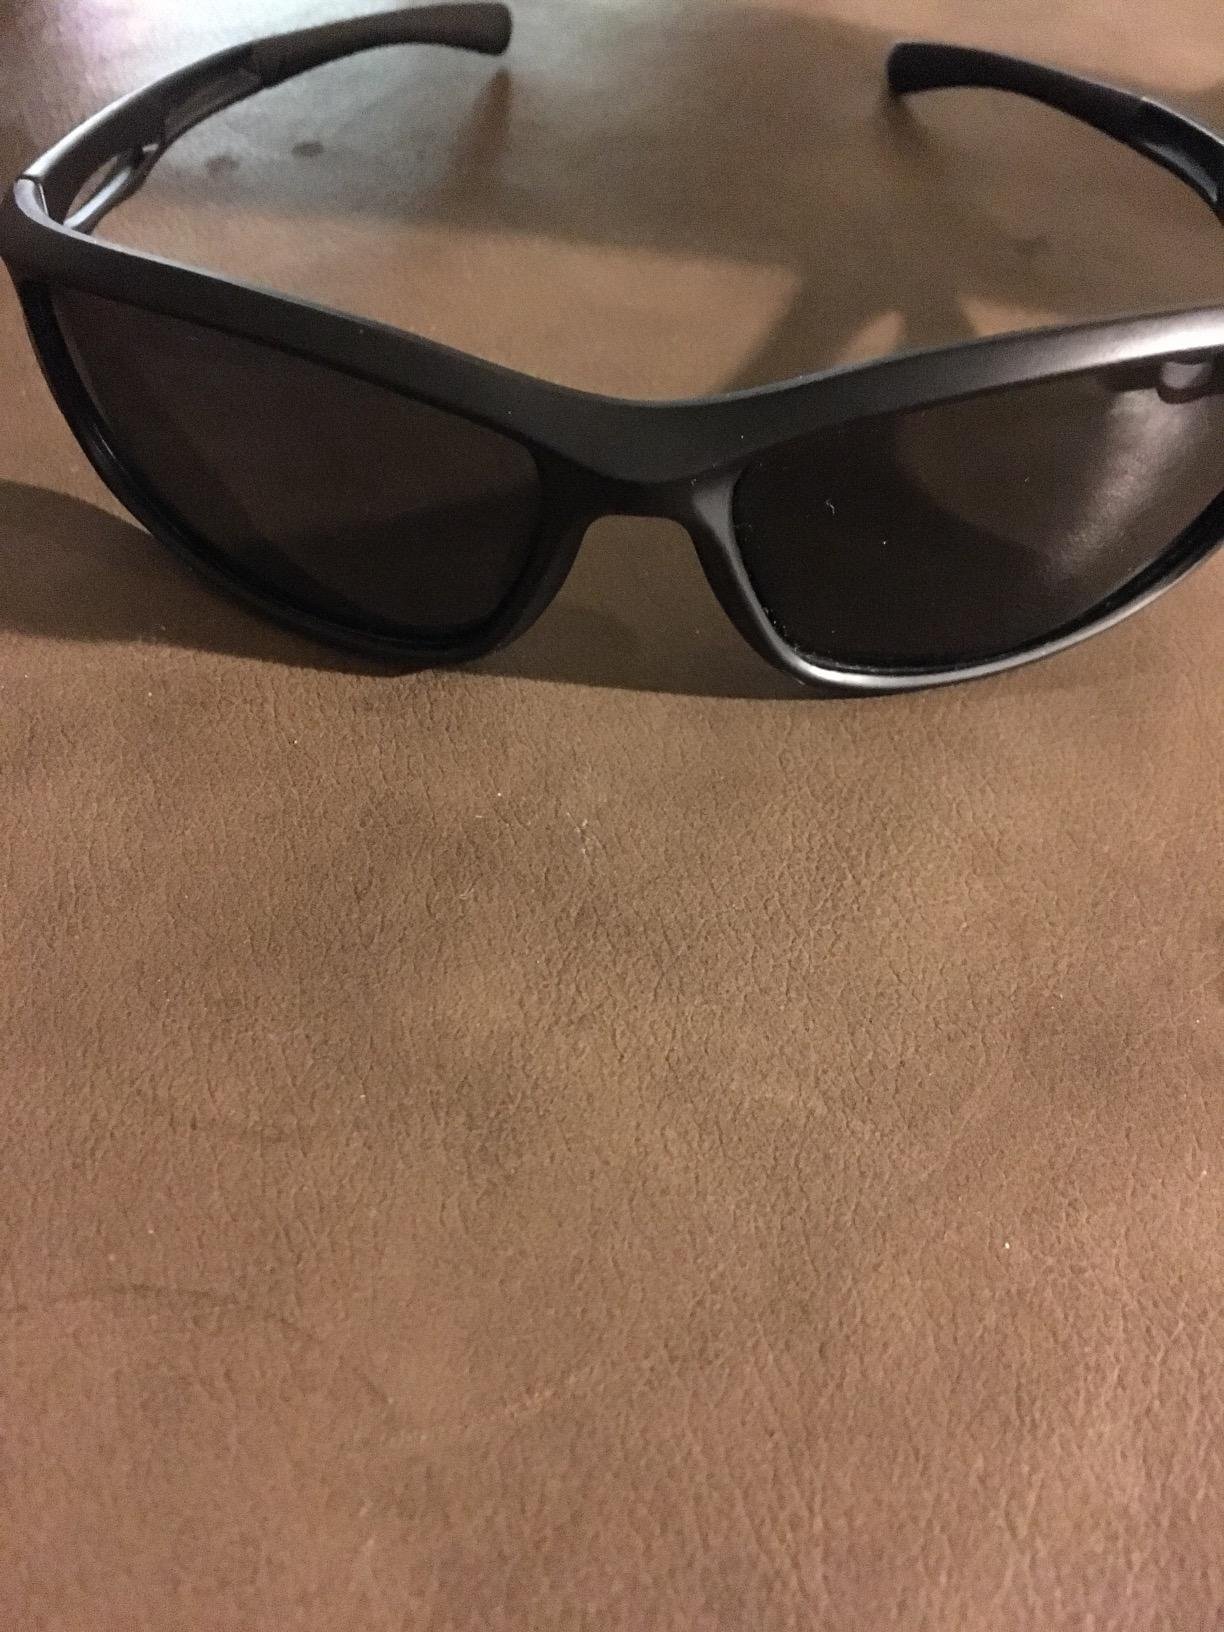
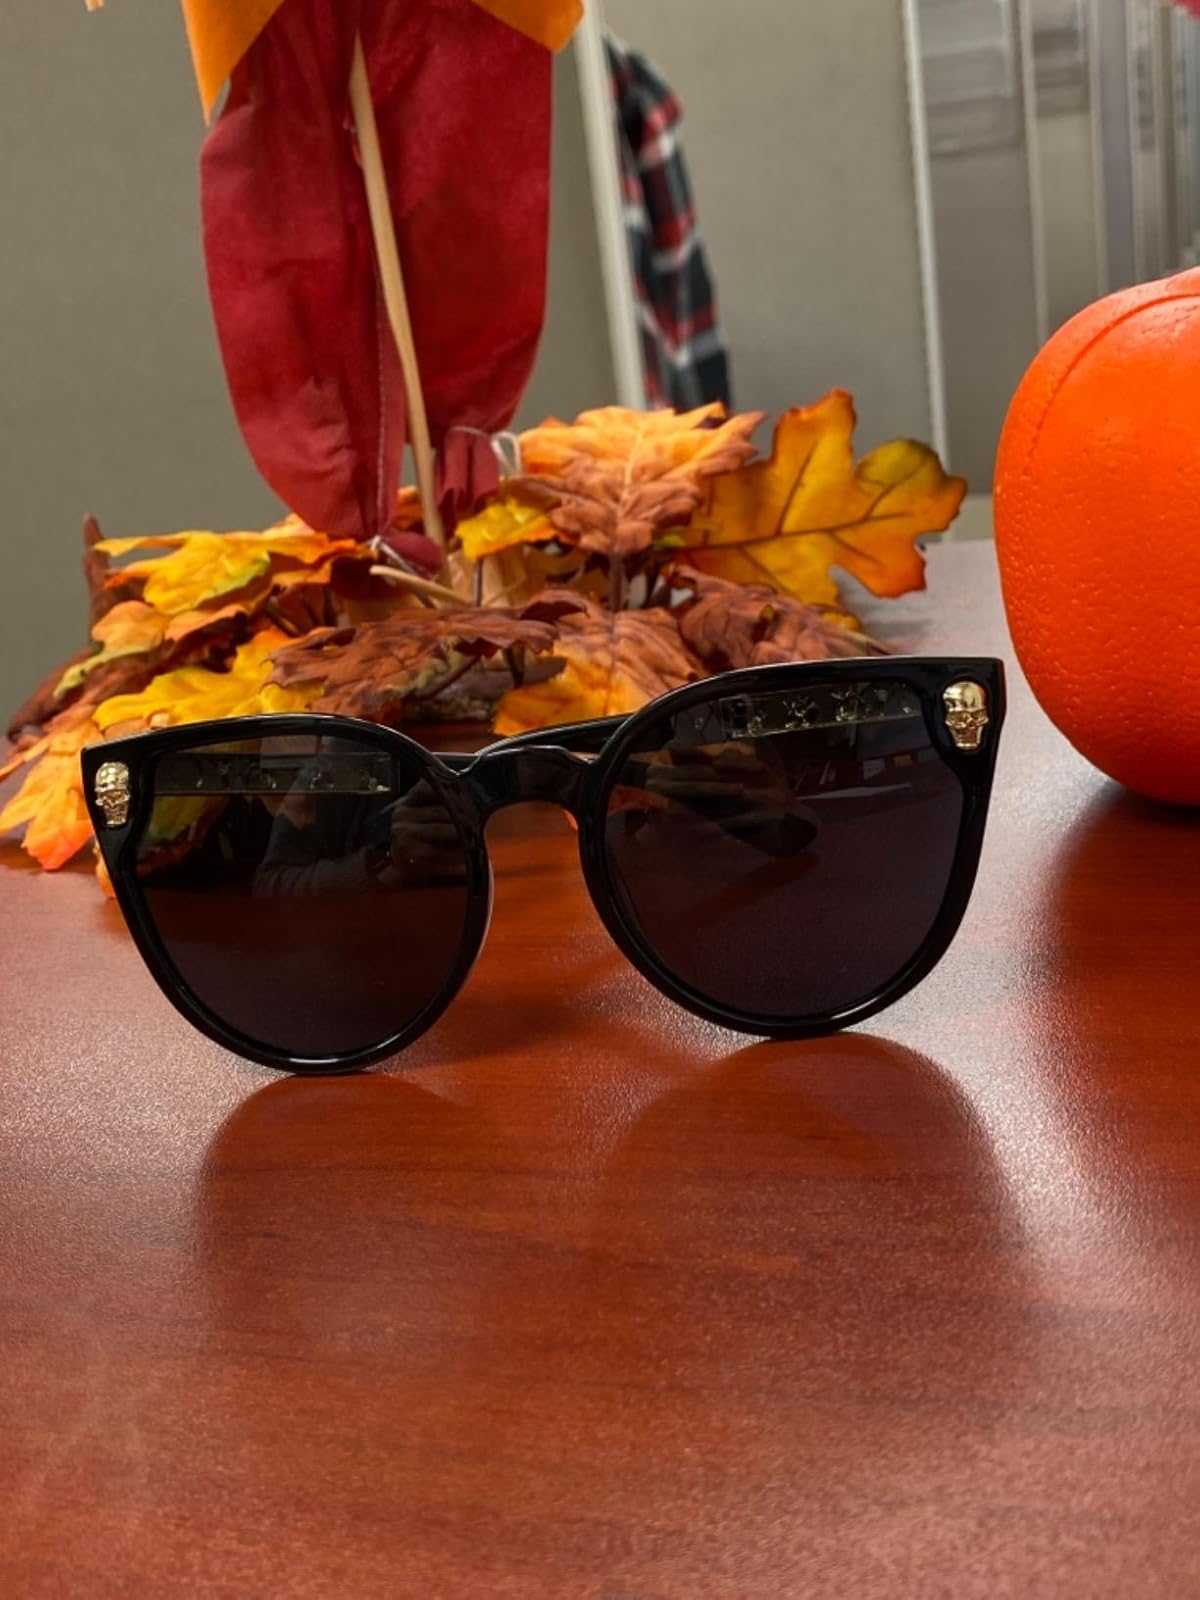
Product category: accessories_sunglasses
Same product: no